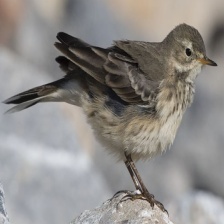
Species: AMERICAN PIPIT
Scientific name: ANTHUS RUBESCENS